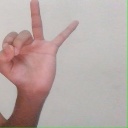
अक्षर: ण